Bridge of Orchy railway station

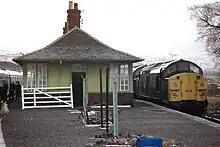
Bridge of Orchy station in the 1980s

This station opened by the West Highland Railway on 7 August 1894.